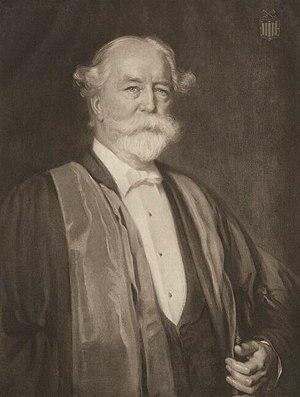
Sir Adolphus William Ward, né le 2 décembre 1837 et mort le 19 juin 1924, est un historien et un homme de lettres anglais.